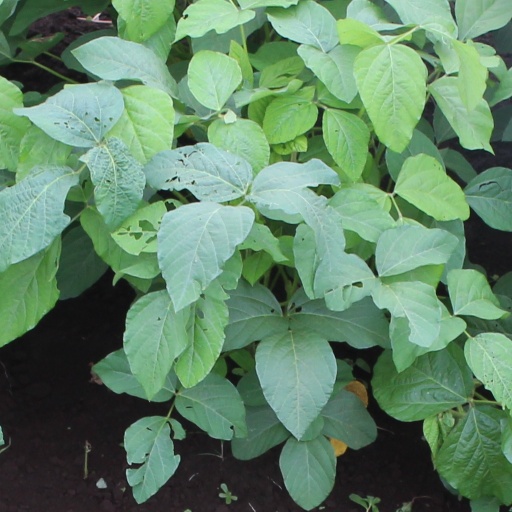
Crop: soybean